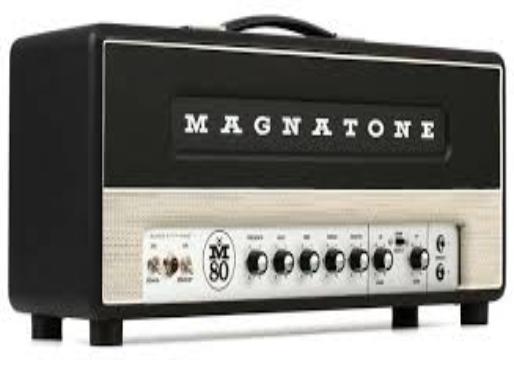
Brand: magnatone
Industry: Electronic